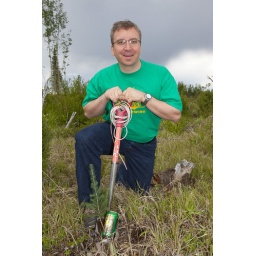
Our German certified brewmaster, Peter Boettcher, plants the first of the 50,000 trees planted near Prince George on June 17.